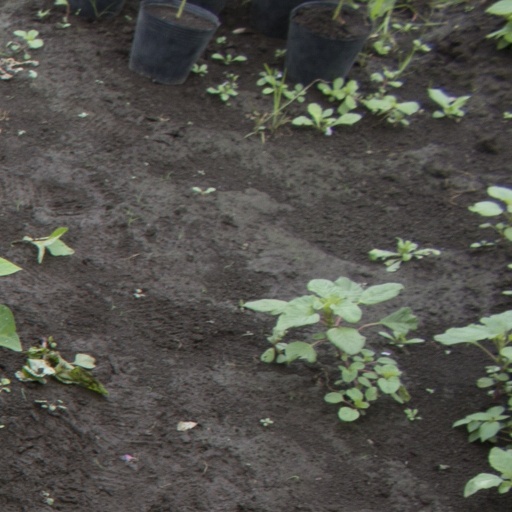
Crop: soybean